Mayapa–Canlubang Cadre Road

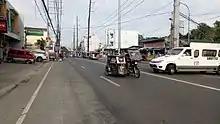
Mayapa–Canlubang Cadre Road in Canlubang

Mayapa–Canlubang Cadre Road, also known as Mayapa Road, is a two- to four-lane, tertiary national road, located in Calamba, Laguna in the Philippines. It spans stretching from the "Checkpoint" area at the intersection with Manila South Road in barangay Paciano Rizal to Jose Yulo Sr. Avenue and Silangan Industrial Park Road (Doña Cecila Yulo Avenue) in barangay Canlubang. This road adjoins the Canlubang Exit of South Luzon Expressway.